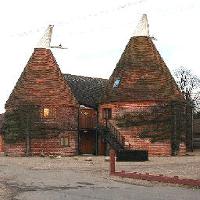
Weather: cloudy or overcast